Question: Please indicate a possible affordance area of bicycle that can be used for pedaling
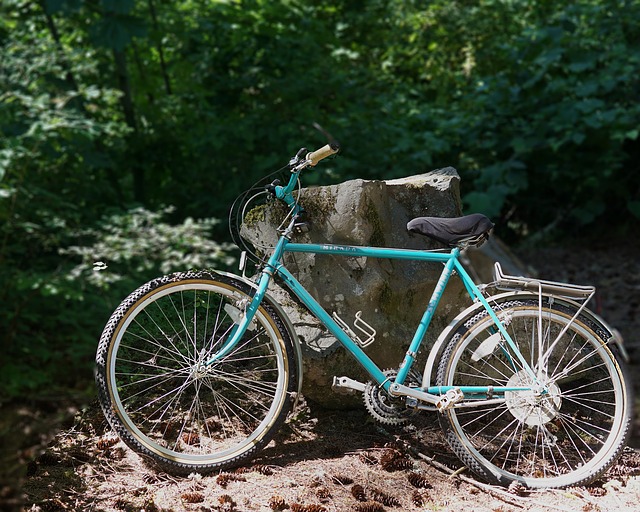
Answer: [430.596, 381.754, 467.649, 417.684]